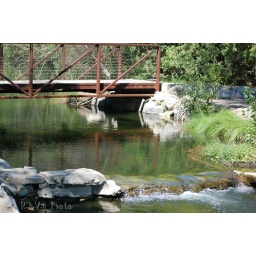
&amp;quot;I know the joy of fishes in the river through my own joy, as I go walking along the same river.&amp;quot;Zhuangzi